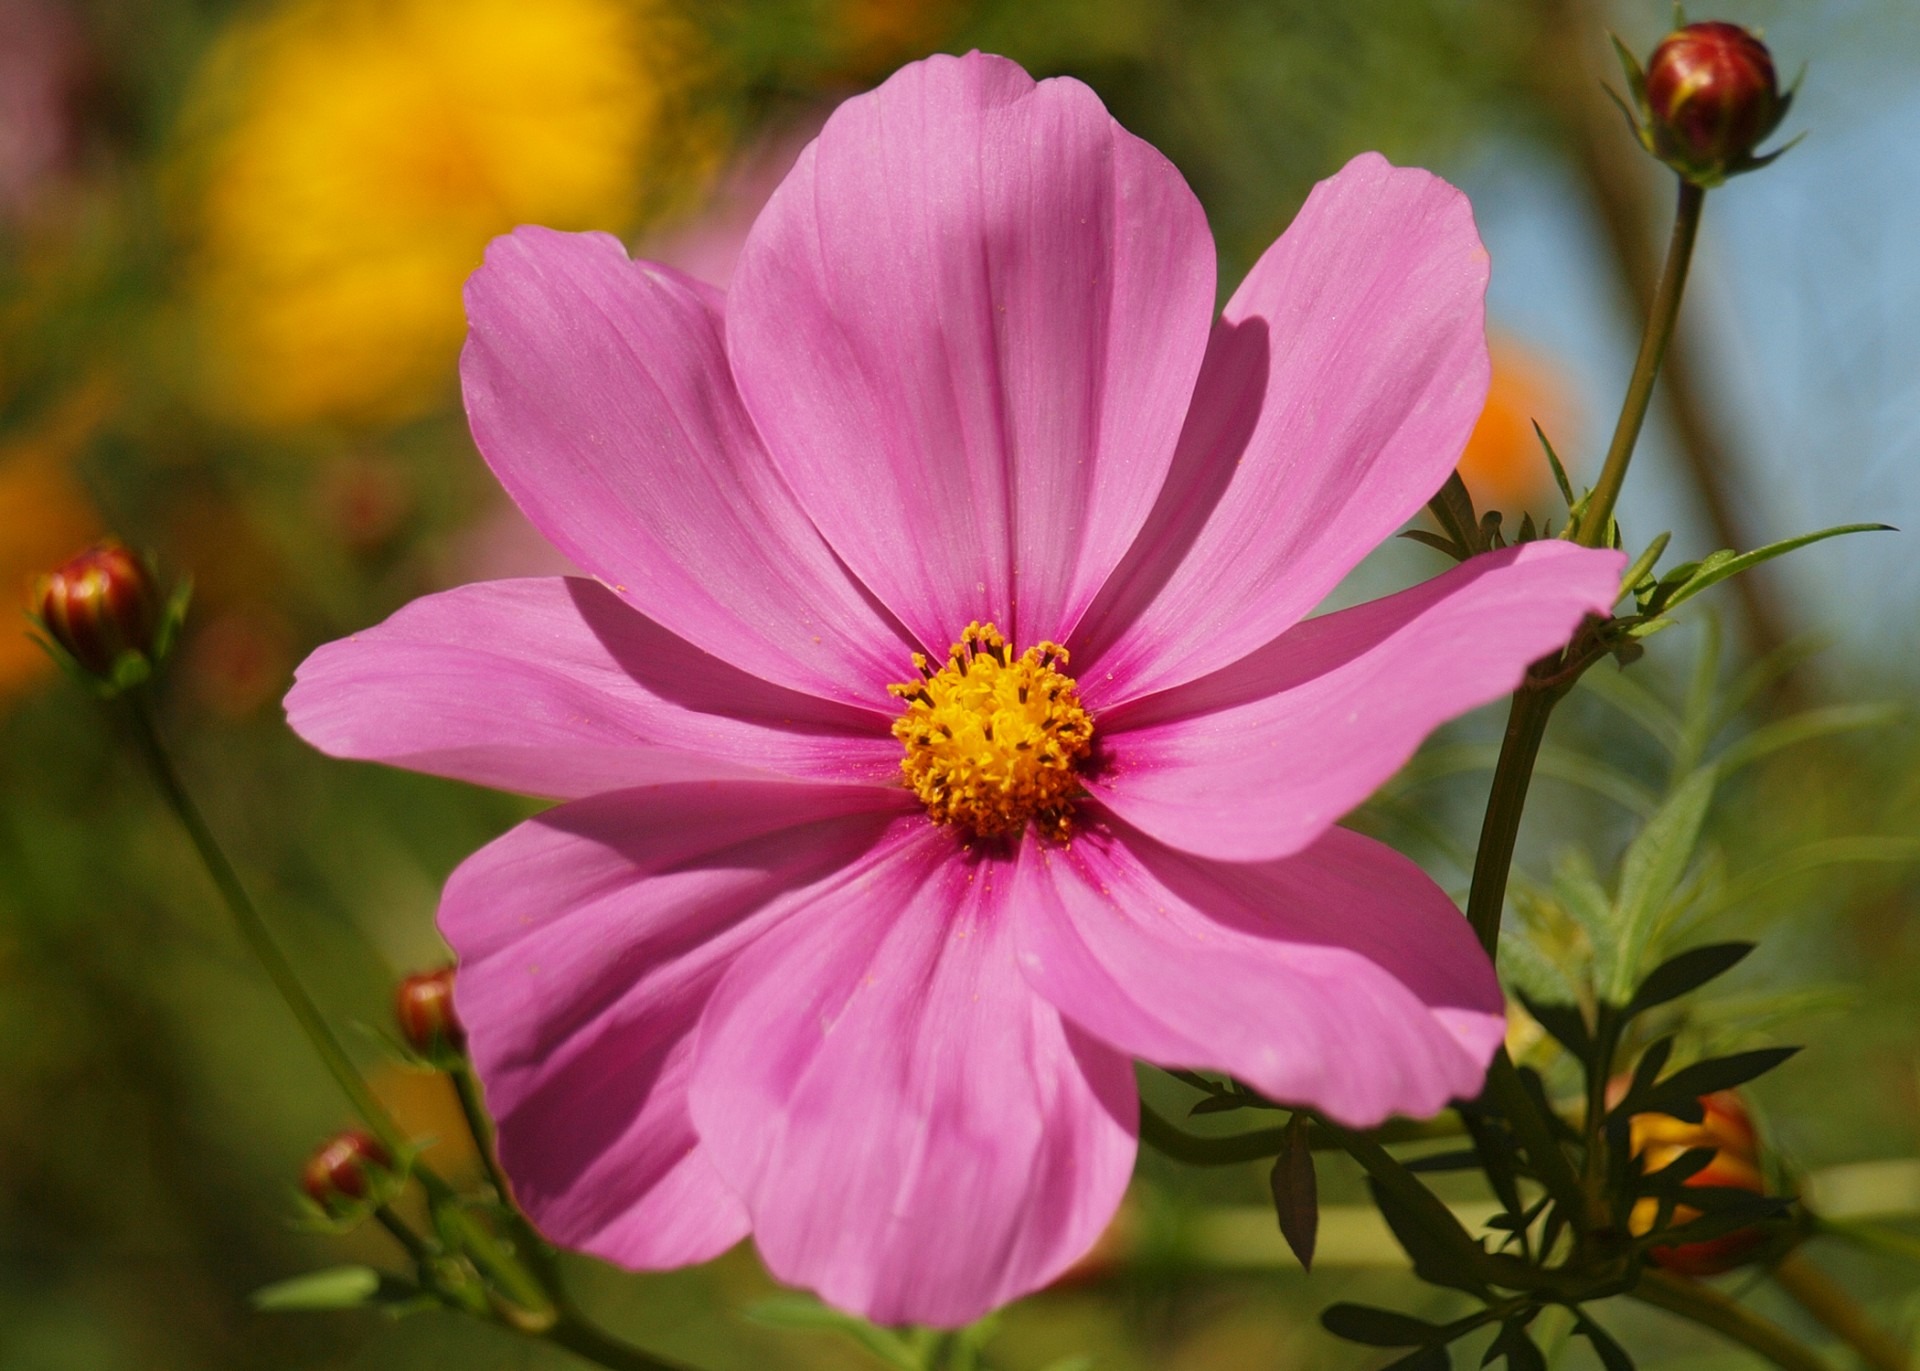
blossom, plant, cosmos, flower, petal, summer, floral, garden, pink, flora, wildflower, gardening, macro photography, flowering plant, daisy family, land plant, garden cosmos